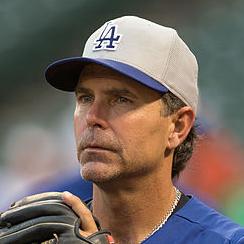
Age: 49